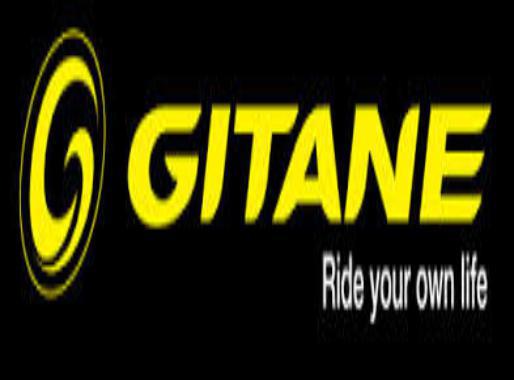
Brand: gitane
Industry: Transportation